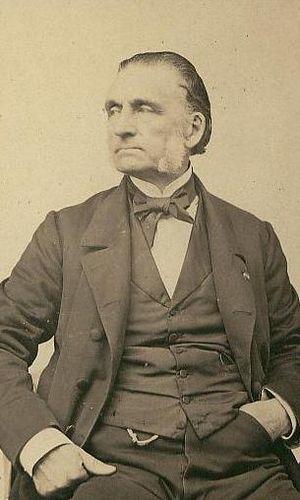
Le syndrome de Trousseau est un syndrome paranéoplasique comportant des épisodes d'inflammation des vaisseaux dus à un caillot sanguin récurrents ou apparaissant à différents endroits dans le temps. L'emplacement du caillot est localement douloureux et le caillot peut être ressenti comme un nodule sous la peau. Cette variante rare de maladie thromboembolique veineuse se caractérise par une thrombose migrante récurrente dans les veines superficielles et dans des sites rares, tels que la paroi thoracique et les bras. Ce syndrome est particulièrement associé au cancer du pancréas, de l'estomac et du poumon et le syndrome de Trousseau peut être un signe précoce de cancer apparaissant parfois des mois ou des années avant que la tumeur ne soit détectée. Un traitement à l'héparine est recommandé pour prévenir les récidives de caillots. Le syndrome de Trousseau ne doit pas être confondu avec le signe Trousseau causée par de faibles niveaux de calcium dans le sang.
L’histoire de la cité scolaire Augustin-Thierry commence avec la création, par lettre patente, d'un collège royal à Blois par Henri III en 1581 et continue jusqu'à nos jours, malgré plusieurs interruptions et changements de locaux.
Cette page recense un certain nombre de personnalités nées ou ayant passé une partie notable de leur vie à Tours et dans le département d'Indre-et-Loire.